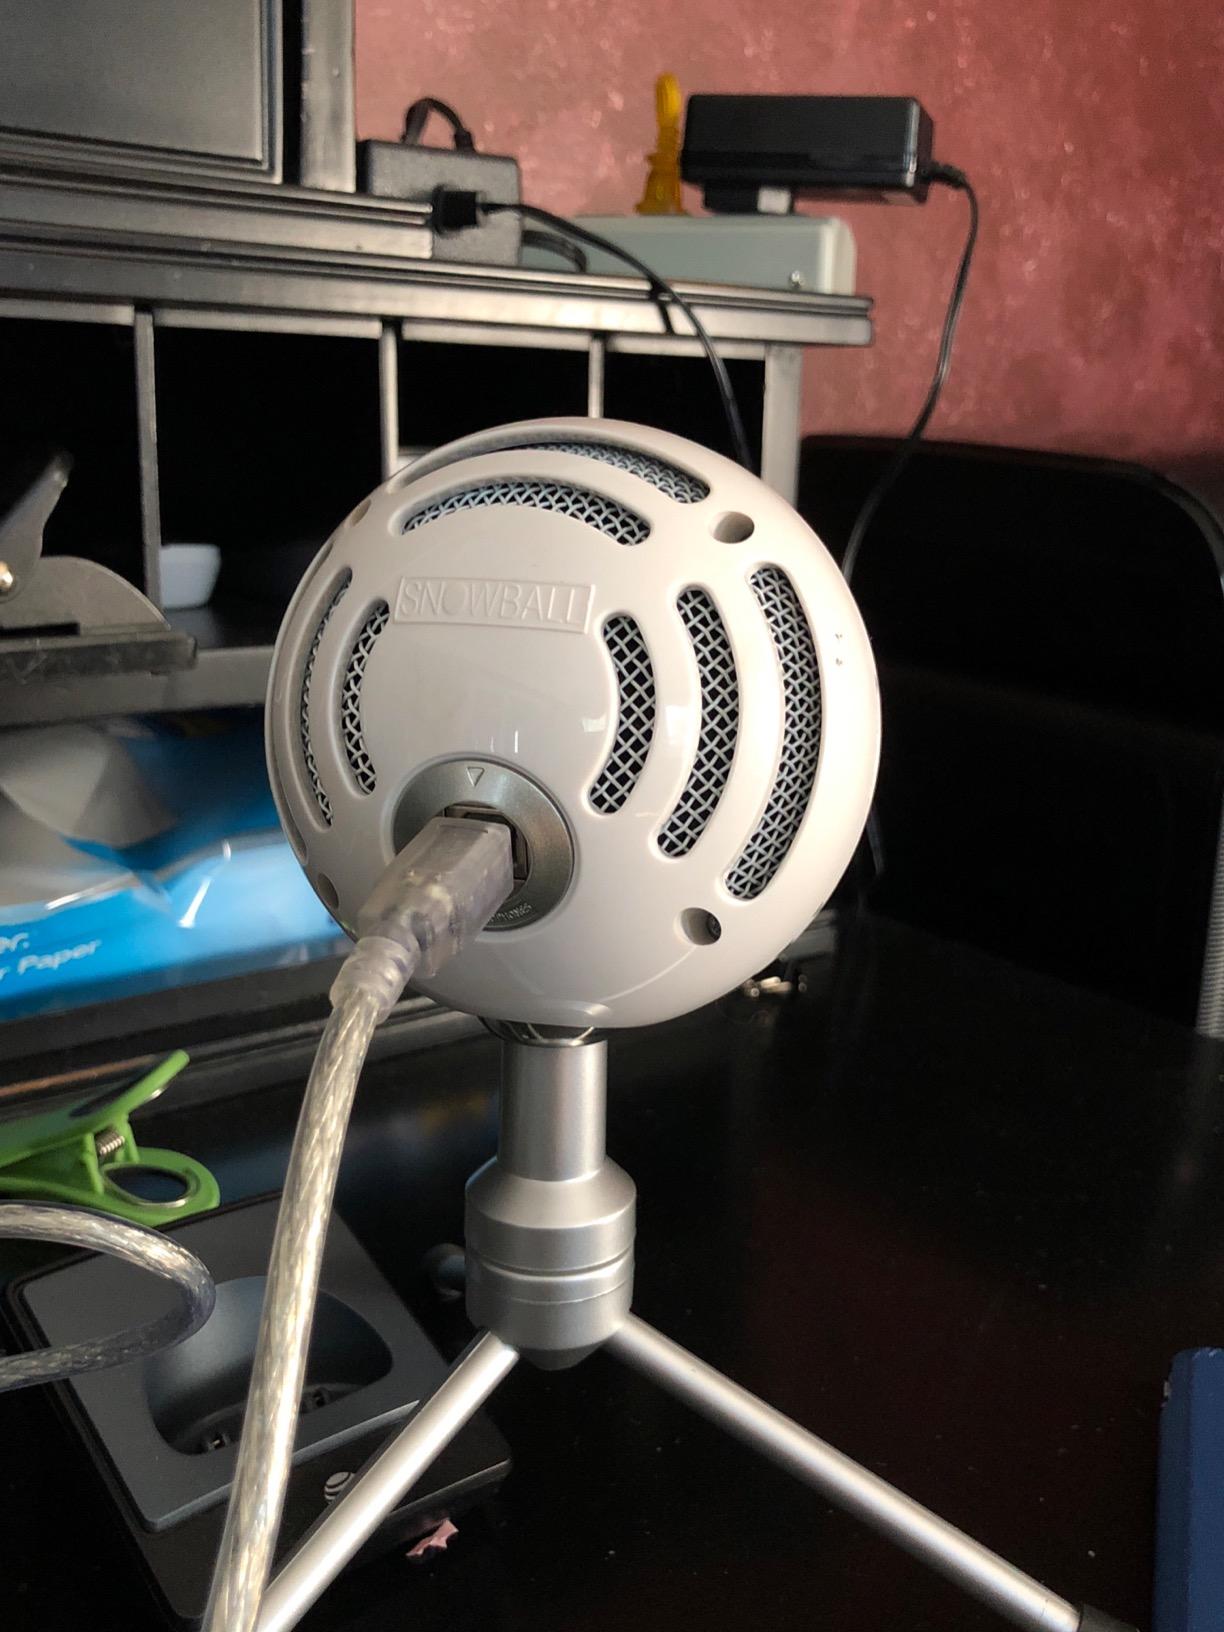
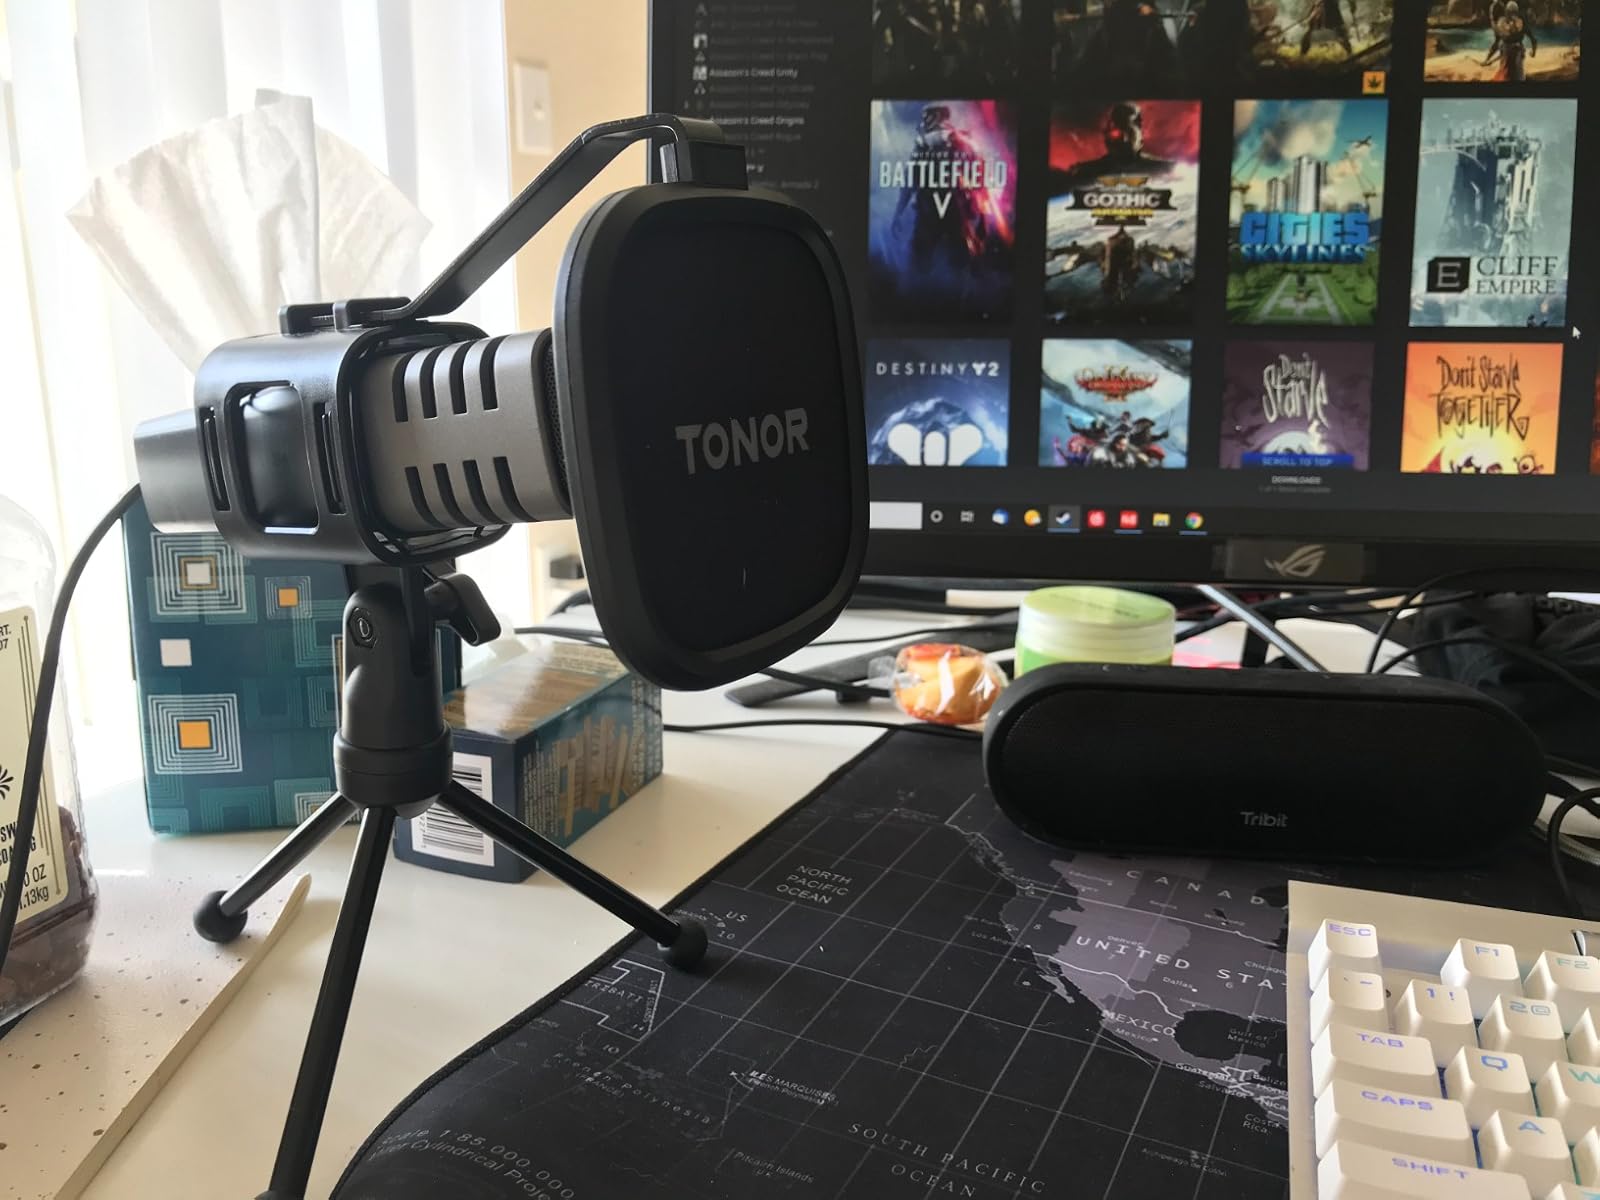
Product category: microphone
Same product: no